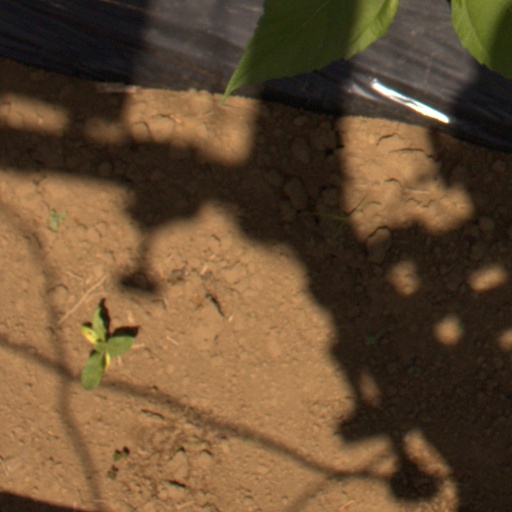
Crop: Jerusalem artichoke